Lala Sukuna

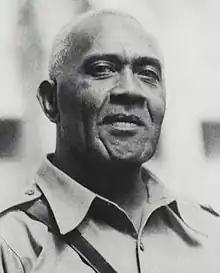
"Ratu" Sir Lala Sukuna, circa 1940s

Ratu Sir Josefa Lalabalavu Vanayaliyali Sukuna (22 April 1888 – 30 May 1958) was a Fijian chief, scholar, soldier, and statesman. He is regarded as the forerunner of the post-independence leadership of Fiji.